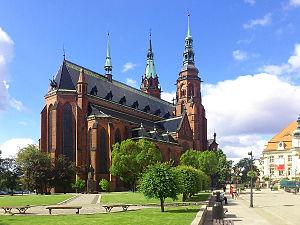
Le diocèse de Legnica est un diocèse catholique de Pologne de la province ecclésiastique de Wrocław dont le siège est situé à Legnica, dans la voïvodie de Basse-Silésie. L'évêque actuel est Zbigniew Kiernikowski, depuis 2014.